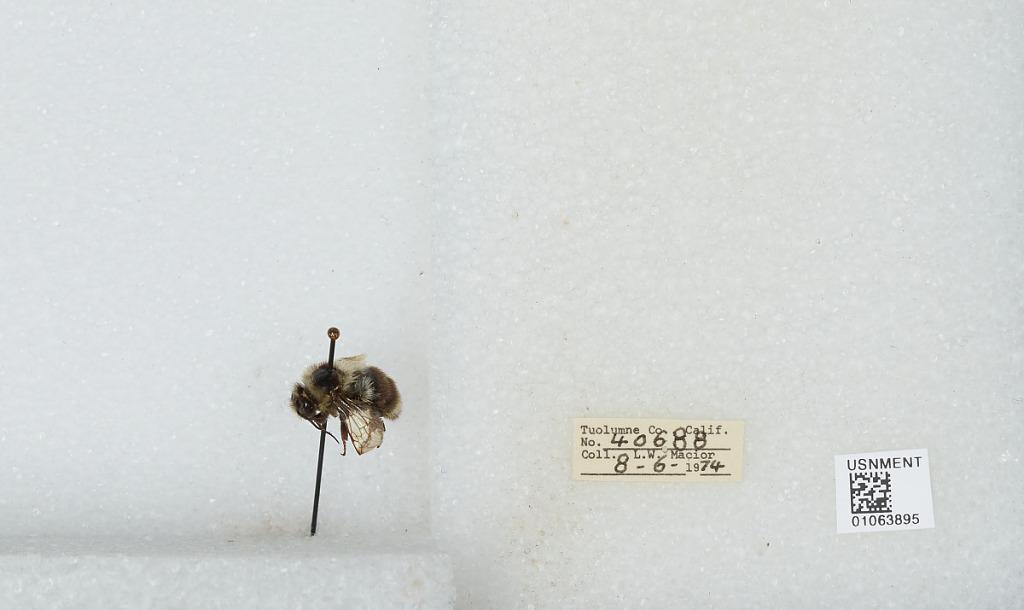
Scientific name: Bombus bifarius nearcticus
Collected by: L. Macior
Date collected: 1974-8-6
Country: United States
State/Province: California
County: Tuolumne
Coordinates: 38.02, -119.93